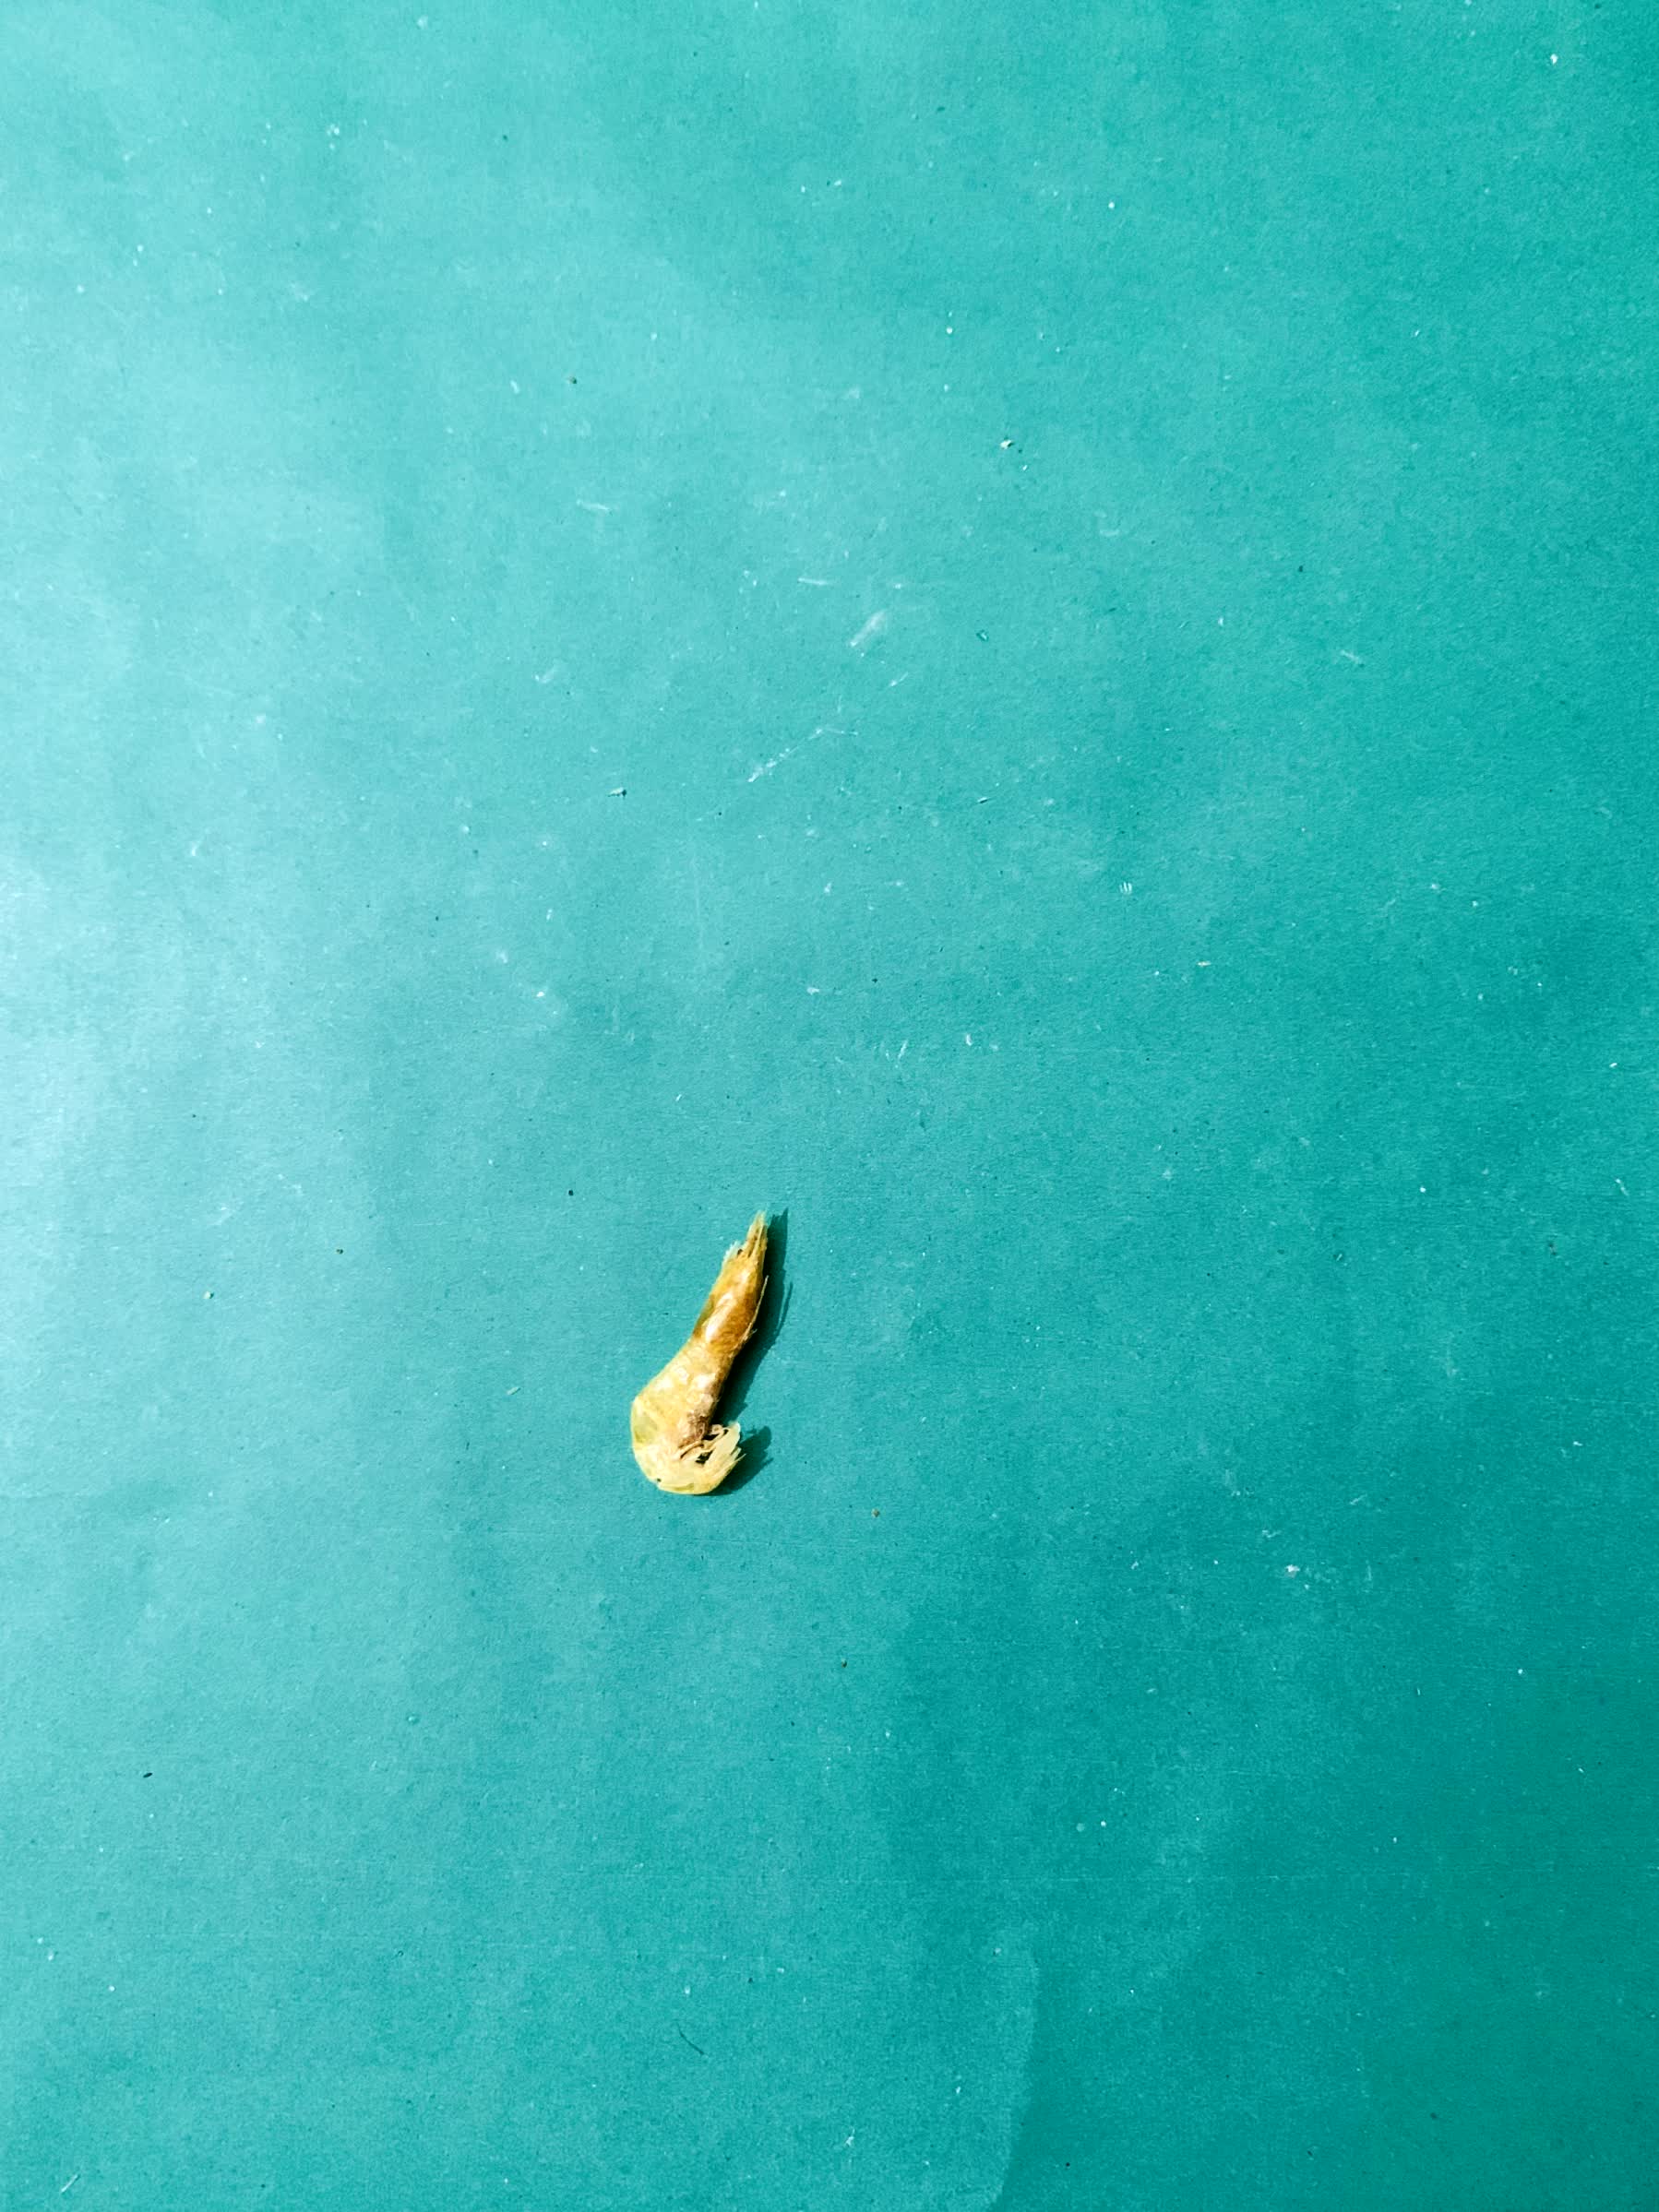
Species: chingri